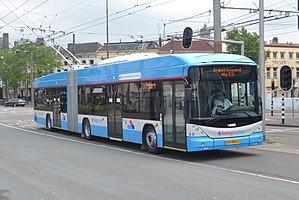
Le trolleybus d'Arnhem est un réseau de trolleybus qui dessert l'agglomération d'Arnhem aux Pays-Bas. C'est la seule ville néerlandaise à être actuellement dotée d'un tel réseau.
Les bus guidés sont des bus dirigés partiellement ou tout au long de l'itinéraire par des moyens externes, généralement en site propre. Les voies sont généralement parallèles à une route existante, excluent tout autre trafic et permettent ainsi d'alléger des axes lourdement utilisés pendant les heures de pointe.